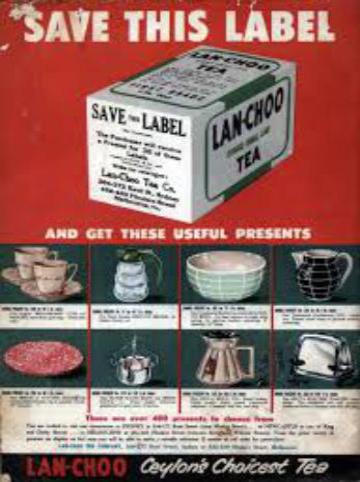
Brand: lan-choo
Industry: Food